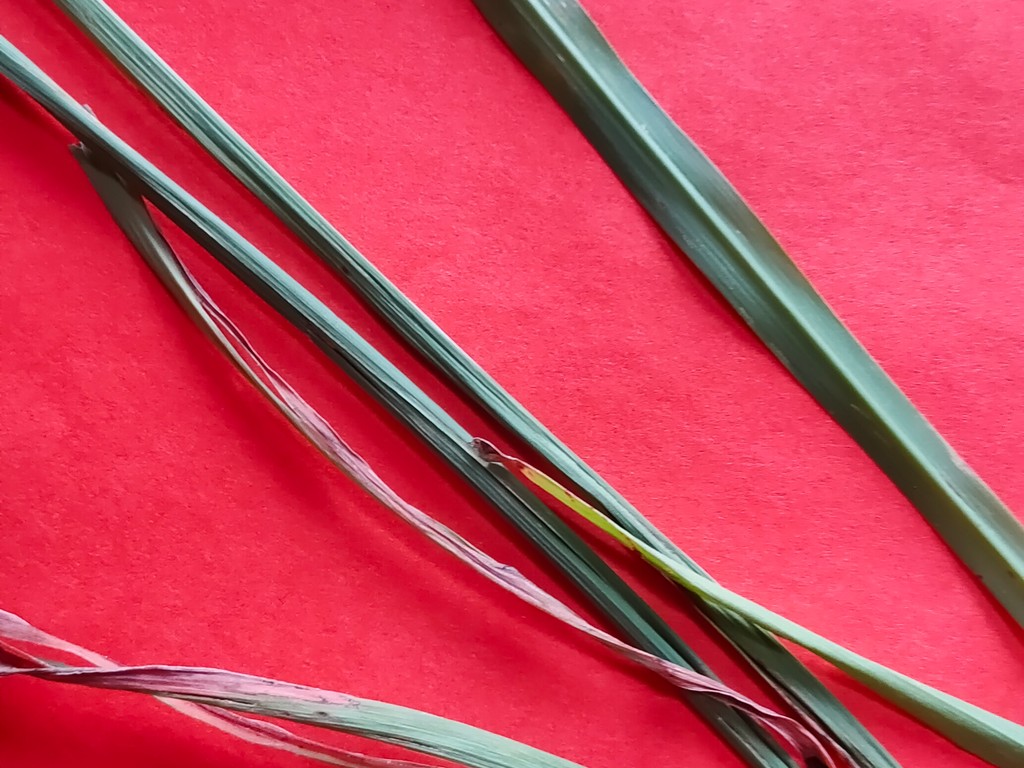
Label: Unhealthy